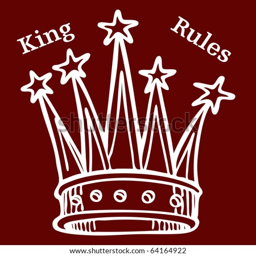
an image of a crown with text .